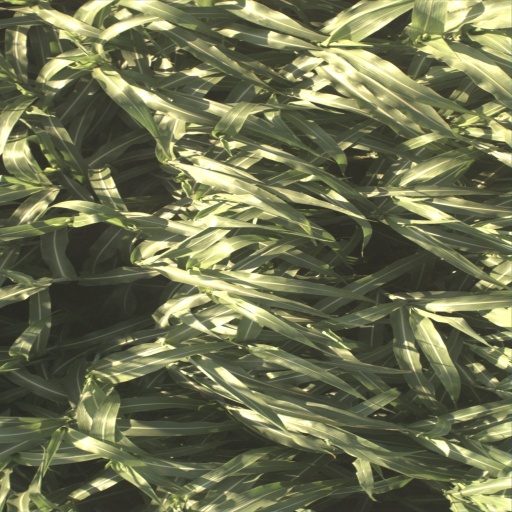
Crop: sorghum